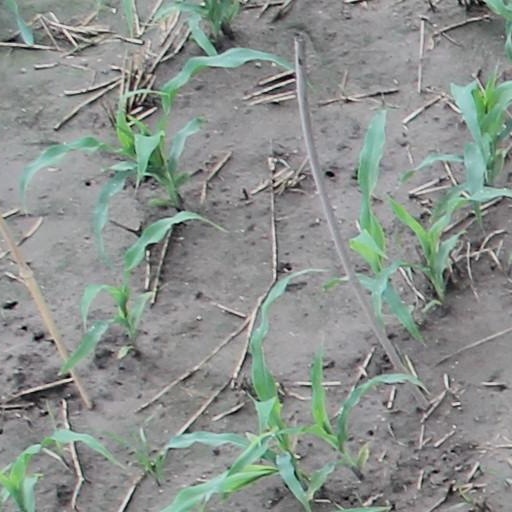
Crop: maize; corn